Infiniti G Line

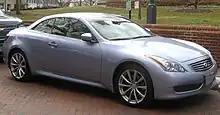
Infiniti G37 convertible

All 2009 models came standard with Infiniti's new seven-speed automatic transmission that was also introduced on the 2009 FX35 and FX50, updated from the previous five-speed transmission. The G37 Sedan or Coupe could be equipped with a six-speed manual transmission by specifying the Sport 6MT model. The Base, Journey and X models could not be ordered with manual transmissions, however the Sport Package included all sport options of the 6MT model (excluding the manual transmission and the hand lever parking brake), and was available for the Journey and X models.